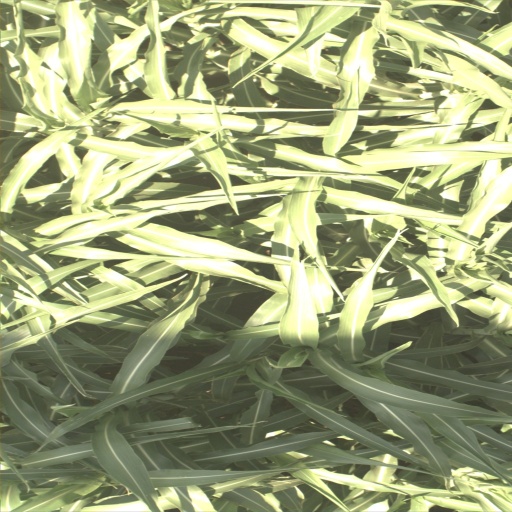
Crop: sorghum